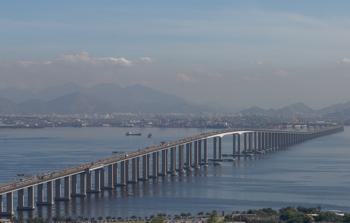
Building: Rio–Niterói Bridge
Country: Brazil
Year built: 1974
Bridge in Rio de Janeiro, Brazil Rio–Niterói Bridge Coordinates 22°52′16″S 43°09′12″W / 22.871213°S 43.153406°W / -22.871213; -43.153406 Carries 8 lanes of BR-101 Crosses Guanabara Bay Locale Rio de Janeiro and Niterói , Brazil Official name President Costa e Silva Bridge Characteristics Design Box girder bridge Total length 13.29 km (8.26 mi) Width 27 metres (89 ft) Longest span 300 m History Construction start January 1969 Opened 4 March 1974 Statistics Daily traffic 140,000 Toll Yes Location The Rio–Niterói Bridge (in Portuguese: Ponte Rio-Niterói ), officially the President Costa e Silva Bridge , is a box girder bridge spanning the Guanabara Bay , connecting the cities of Rio de Janeiro and Niterói in the State of Rio de Janeiro , Brazil . It is currently the second longest bridge in Latin America , after the Metro Line 1 bridge , and the  48th longest in the world in 2020. From its completion in 1974 until 1985 it was the world's second-longest bridge, second only to the Lake Pontchartrain Causeway . It is 13.29 kilometres (8.26 mi) long – 8.836 kilometres (5.490 mi) over water and the bridge's 300-metre (980 ft) central span is 72 metres (236 ft) high in order to allow the passage of hundreds of ships entering and leaving the bay every month. At the time it was completed, the central span was the longest box girder in the world; it has since been surpassed by the 301-metre (988 ft) main span of the Stolma Bridge (1998) and the 330-metre (1,080 ft) main span of the second Shibanpo Bridge (2006). It carries over 150,000 vehicles daily, which pay a toll only when entering Niterói of R$ 6.2 ( US$ 1.15) as of May 2024 [update] . It has 18 access points and eight overpasses. Officially, it is part of federal highway BR-101 . From 1 June 1995,  it was under the management of Ponte S.A. under a 20-year concession until 1 June 2015 since when Ecoponte has managed the bridge. History Construction of the bridge in 1971. The concept dates to 1875, when a bridge-and-tunnel connection was envisioned between two cities separated by Guanabara Bay and connected by road only via inland journey of more than 100 kilometers (62 mi) through the city of Magé . In 1963, a working group was created to study a bridge-building project. On 29 December 1965, an executive committee was formed to run the bridge-building program. President Artur da Costa e Silva signed a decree on 23 August 1968, authorizing the project for the bridge. The bridge program was run by Minister of Transport Mário Andreazza [ pt ] . Construction began symbolically on 9 November 1968, in the presence of Queen Elizabeth II of the United Kingdom on her only visit to Brazil. Actual work began in December 1968 Initially, the bridge was constructed by a consortium of Brazilian companies led by Camargo Correa SA (for the concrete works) and by Cleveland Bridge & Engineering Company and Redpath Dorman Long in association with Montreal Engenharia of Brazil (for the steel navigation spans). On January 26, 1971, President Emílio Garrastazu Médici signed a decree taking control of the consortium. The bridge opened on 4 March 1974, on a Monday morning, with the official name of President Costa e Silva Bridge. "Rio-Niterói" started as a descriptive nickname that soon became better known than the official name.  Today hardly anyone refers to it by its official name. In 2012 a bill was introduced to change its official name, President Costa e Silva Bridge - the second president of the Brazilian military dictatorship between 1964 and 1985 -  to Herbert de Souza Bridge, which has annoyed the Brazilian military. Controversy Officially, 33 people died during the construction of the bridge. Unofficial estimates put the death toll in excess of 400. Some people suggested that workers were buried within the concrete, but engineer Bruno Contarini contested that by saying, "There wasn’t even concrete when one of the foundations toppled over during the load test and eight people died. If any bodies were not rescued, it’s because they disappeared in the bay, not because they were buried in concrete ." Pop culture In 1977, the famous Brazilian singer Maysa died in a car crash on the bridge. In 2011, the bridge was featured in the film Fast Five . The Puerto Rican bridge Teodoro Moscoso doubled for the bridge during the last moments of the film. Panoramic view References